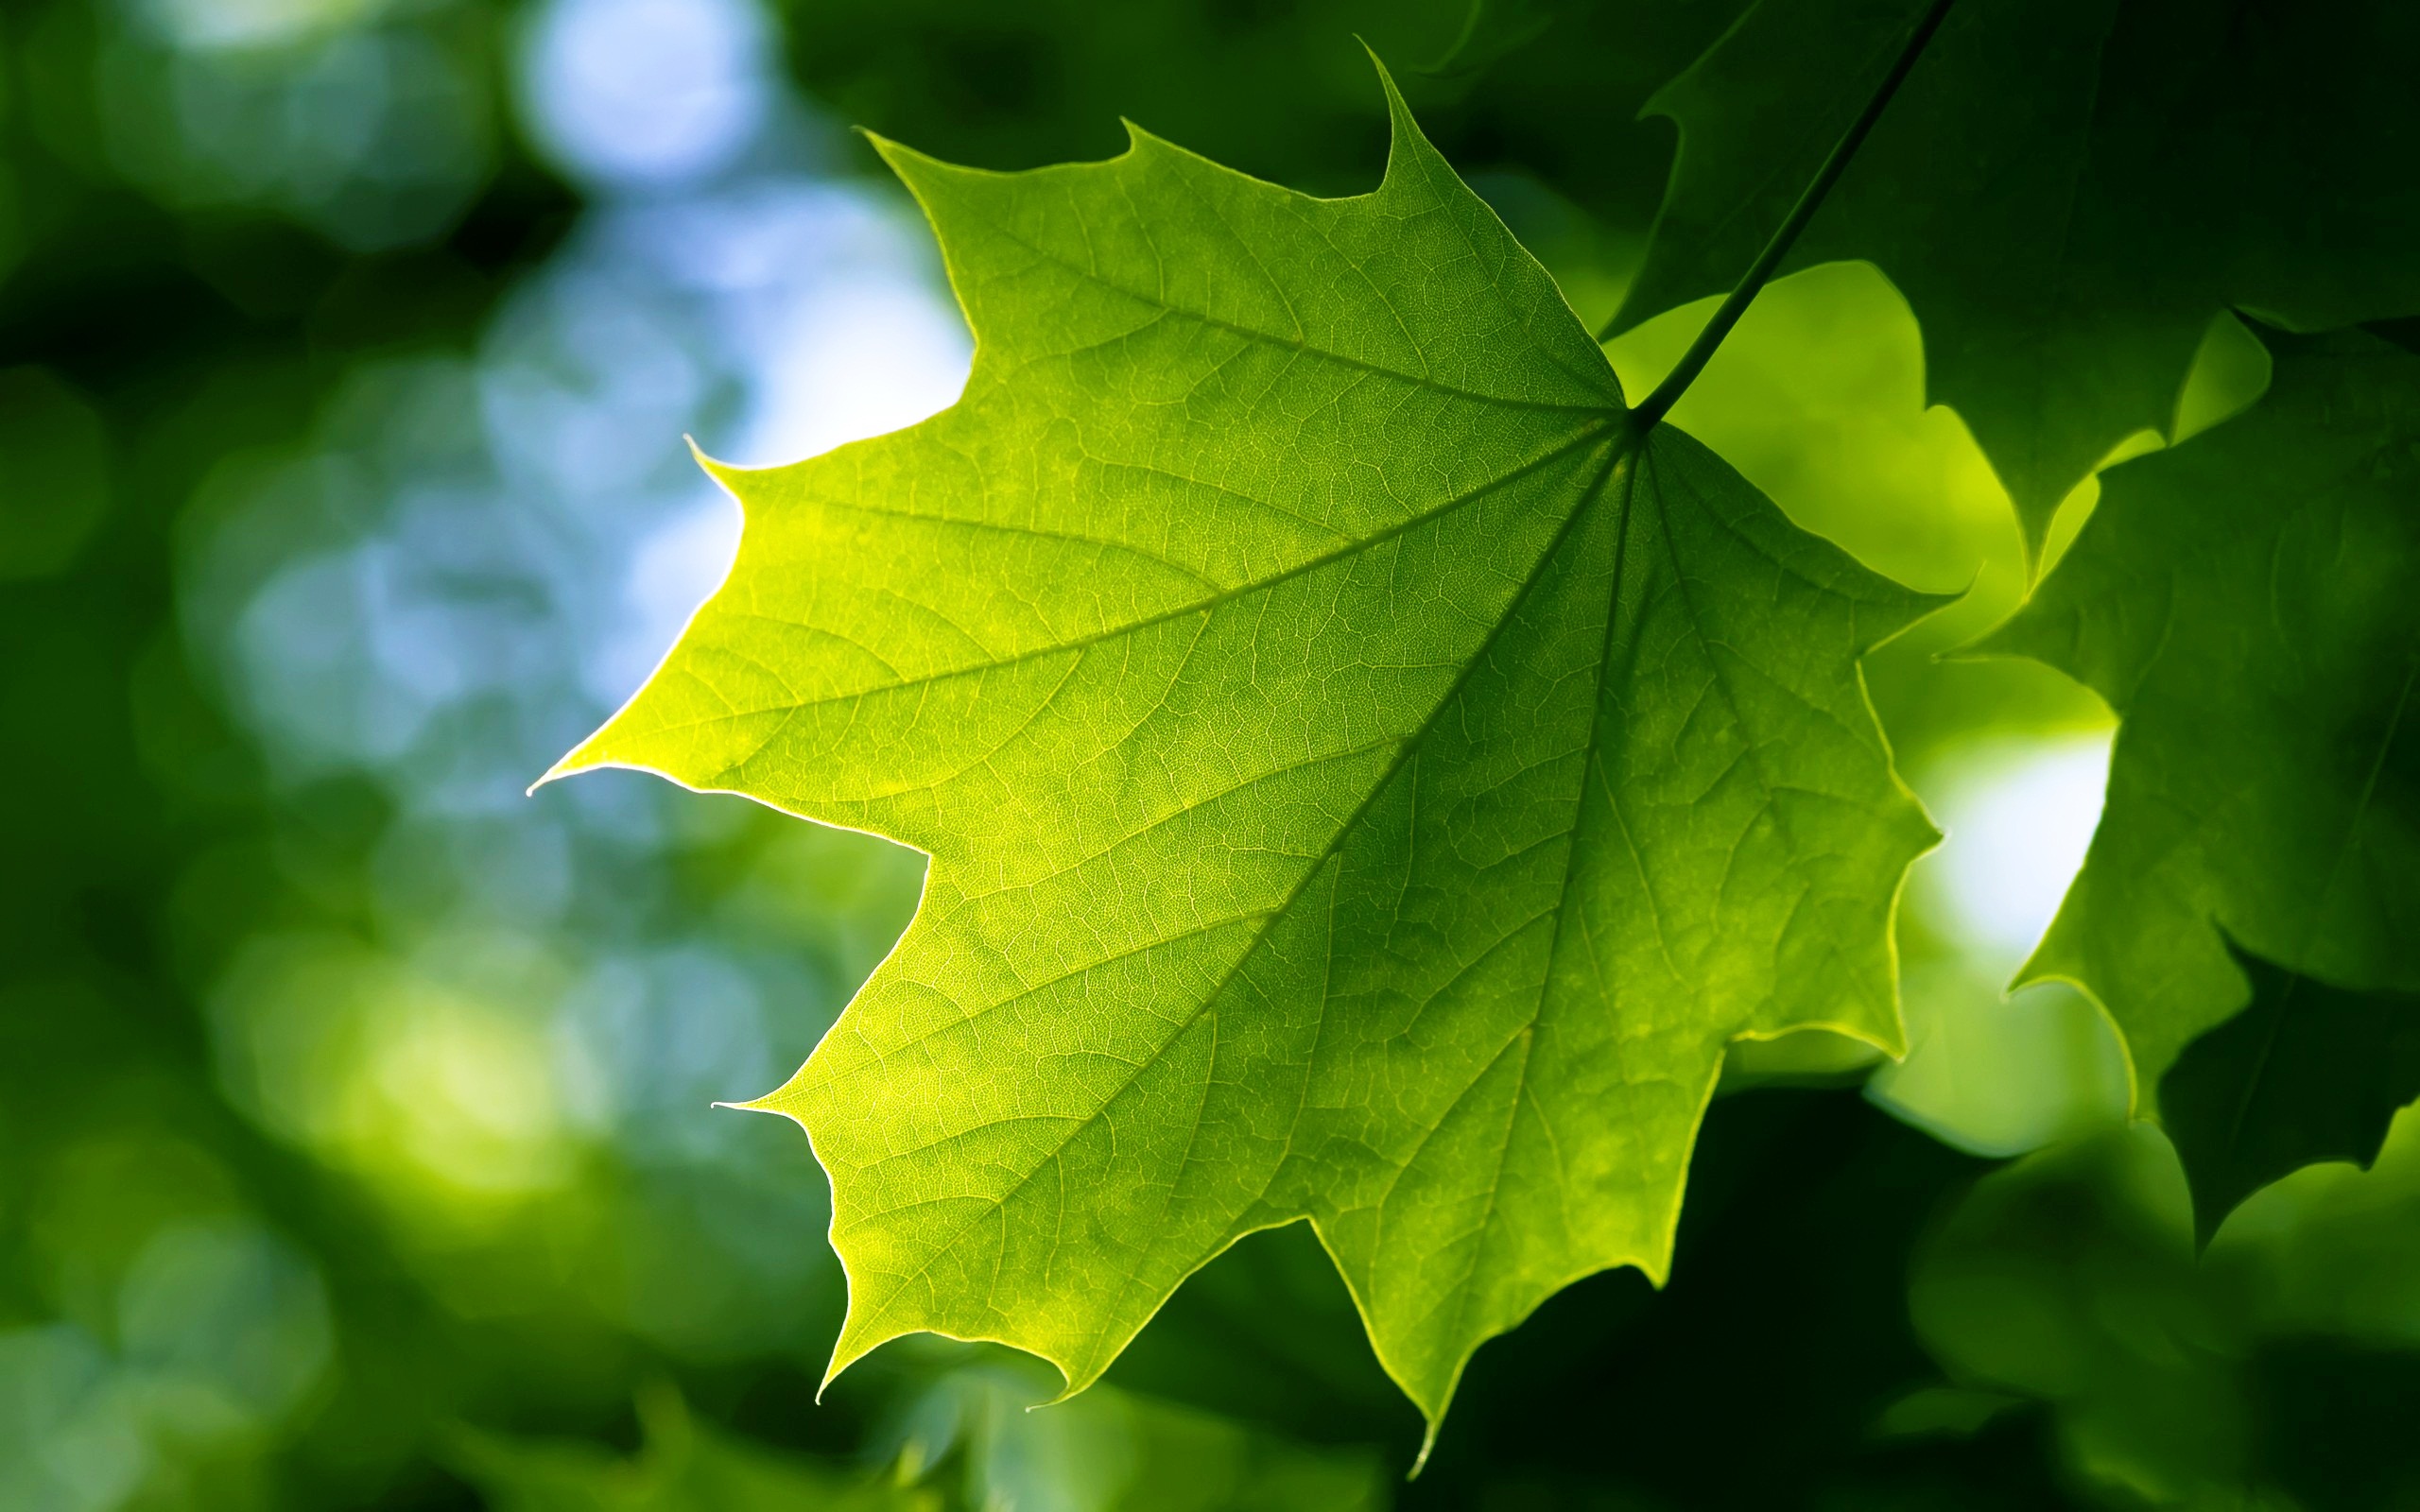
canon, photography, green, leaves, sunlight, light, rays, morning, leaf, flora, maple leaf, plant, tree, grape leaves, plane tree family, branch, macro photography, deciduous, plant stem, computer wallpaper